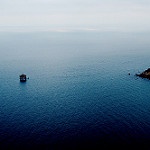
Scene: Outdoor